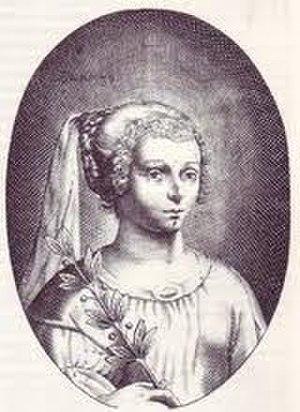
Les Essais sont l'œuvre majeure de Michel de Montaigne, à laquelle il consacre un labeur d'écriture et de réécriture à partir de 1572 continué pratiquement jusqu'à sa mort. Il traite de tous les sujets possibles, sans ordre apparent : médecine, amour et sexualité, livres, affaires domestiques, histoire ancienne, chevaux, maladie entre autres, auxquels Montaigne mêle des réflexions sur sa propre vie et sur l'Homme, le tout formant « un pêle-mêle où se confondent comme à plaisir les choses importantes et futiles, les côtés vite surannés et l’éternel. »